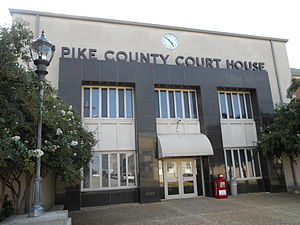
Troy (Alabama)
Troy er en amerikansk by og administrativt centrum i det amerikanske county Pike County, i staten Alabama. Byen har 18.033 indbyggere.